Bjørn Westlie

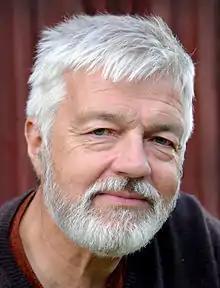
Photo from 2014

Bjørn Petter Westlie (born 23 July 1949) is a Norwegian journalist, historian, university college lecturer and non-fiction writer.